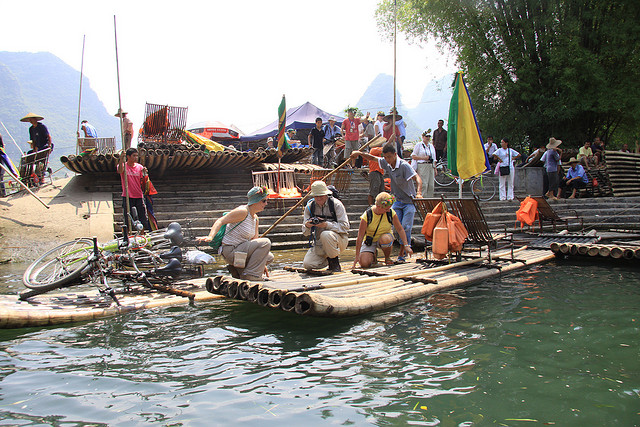
user: Given an image and a question. Answer the question in a short answer. Question: What type of boat is this? Short Answer:
assistant: raft